Louis Hempelmann

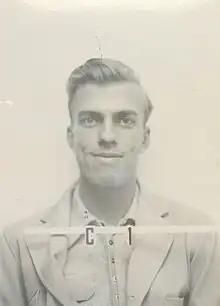
Los Alamos badge

Louis Henry Hempelmann Jr, (March 5, 1914 – June 21, 1993) was an American physician who was the director of the Health Group at the Manhattan Project's Los Alamos Laboratory during World War II. After the war he was involved in research into radiology. A paper he published in the "New England Journal of Medicine" in 1949 warned of the dangers of using fluoroscopes to measure the size of children's feet.